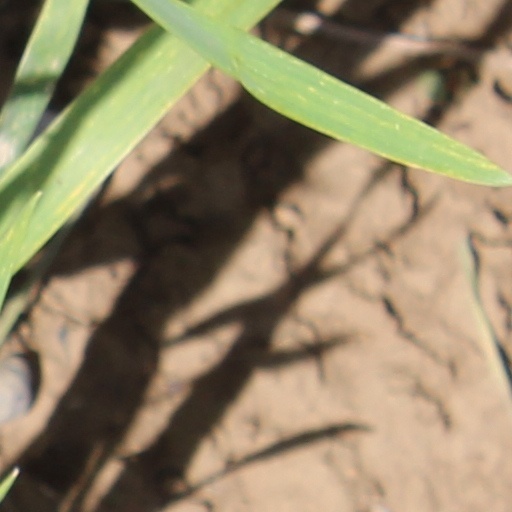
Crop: wheat